New Zealand Speleological Society

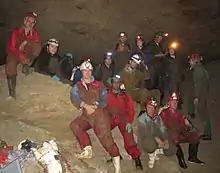
A New Zealand group of cavers posing for a group photo in a Waitomo-area cave.

New Zealand Speleological Society is a national organisation for recreational cavers in New Zealand.